Joan Fogge

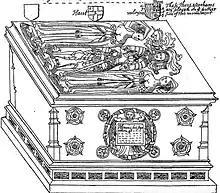
Sketch of the tomb of Jane's alleged parents, and step-mother.

At an unknown date, probably in the late 1480s, Joan married Sir Thomas Green, the son of Sir Thomas Greene (d.1462) and Matilda (Maud) Throckmorton (c.1425–1496). He was a member of the English gentry who died in the Tower of London, where he had been imprisoned for treason.